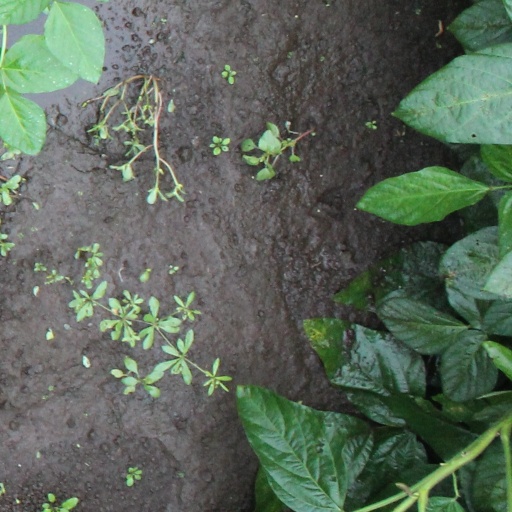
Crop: soybean